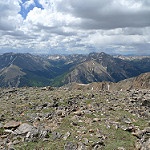
Scene: Outdoor